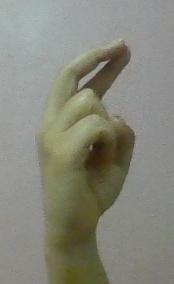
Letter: zay